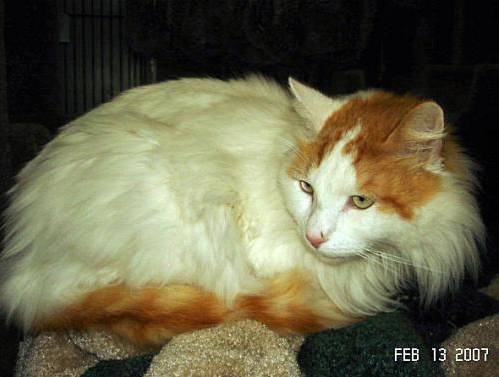
Label: cat